History of Sicily

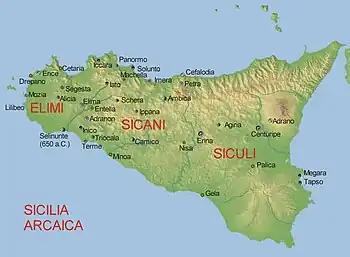
Regions of ancient Sicily

The indigenous peoples of Sicily, long absorbed into the population, were tribes known to ancient Greek writers as the Elymians, the Sicanians and the Sicels (from whom the island derives its name). Of these, the last was the latest to arrive and was related to other Italic peoples of southern Italy, such as the "Italoi" of Calabria, the Oenotrians, Chones, and Leuterni (or Leutarni), the Opicans, and the Ausones. It has been proposed that the Sicani were originally an Iberian tribe. The Elymi, too, may have distant origins from outside Italy, in the Aegean Sea area. The recent discoveries of dolmens dating to the second half of the third millennium BC, provide new insights to the composite cultural panorama of prehistoric Sicily.